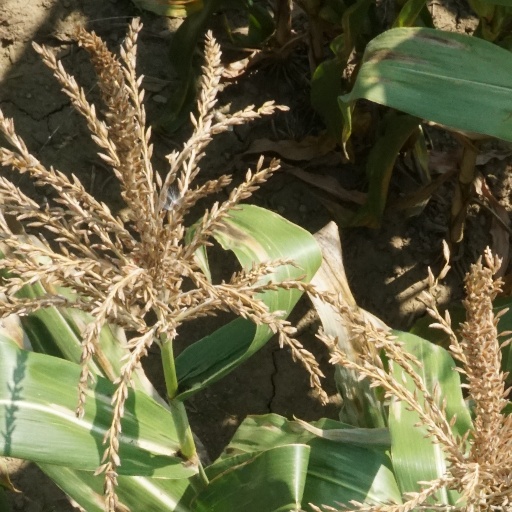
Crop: maize; corn